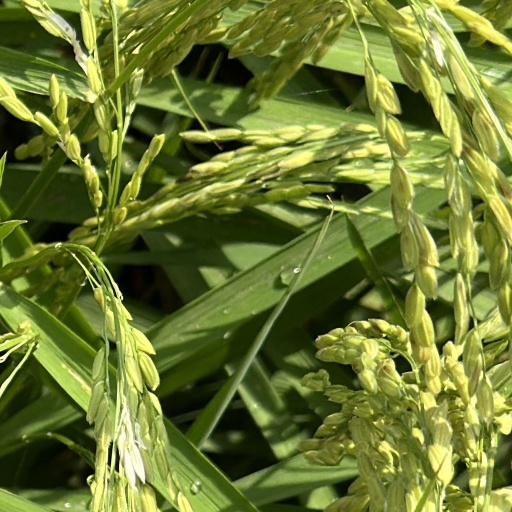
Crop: rice